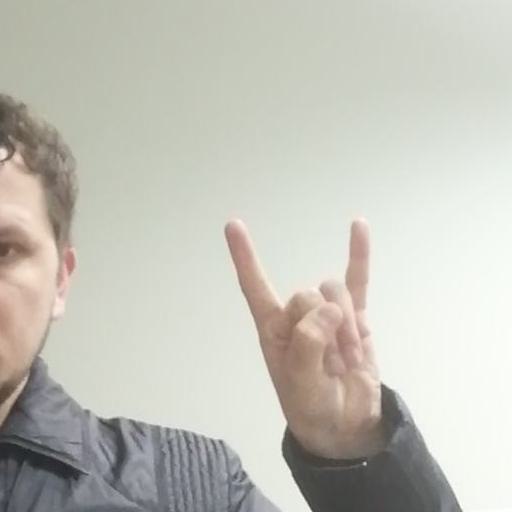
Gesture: rock